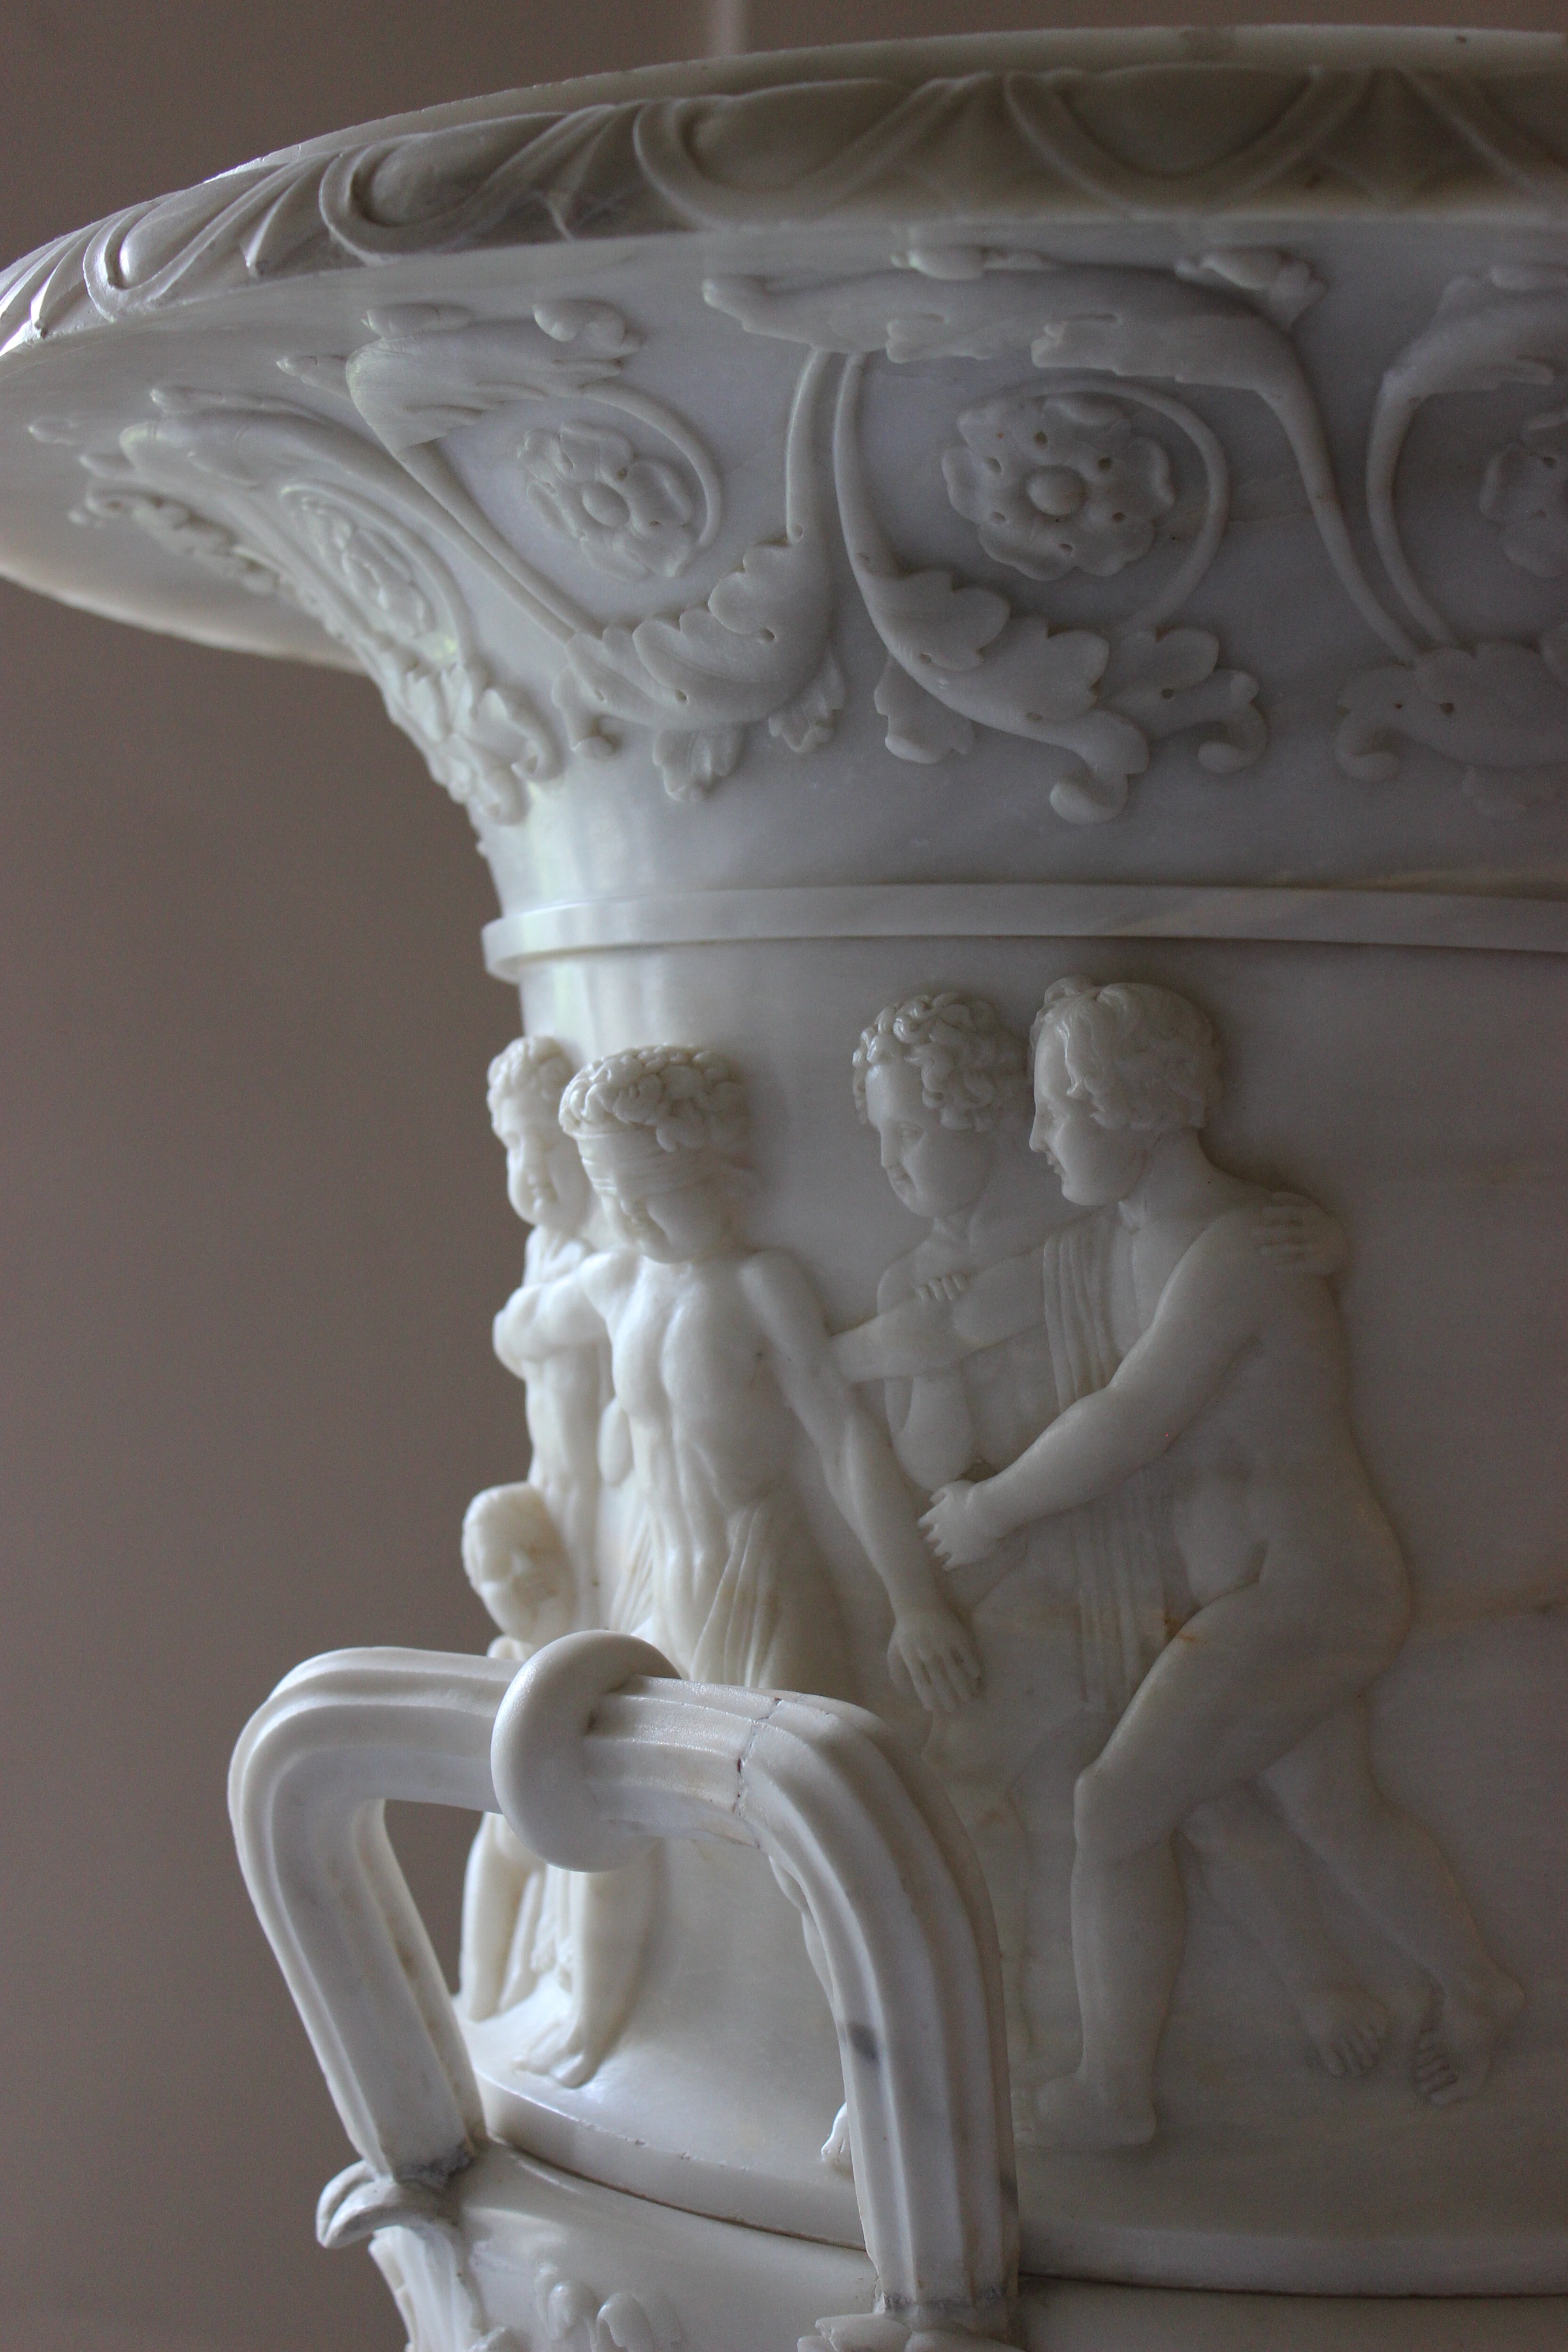
structure, interior, palace, statue, vase, column, castle, sculpture, art, marble, history, carving, russia, relief, st petersburg russia, stone carving, gatchina, ancient history, baluster, classical sculpture